Issyk-Kul

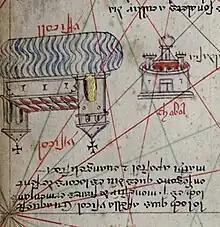
Cropped image of the 1375 Catalan Atlas depicting the lake (North on the top). The inscription says: "The place is named Ysicol. In this place is a monastery of Armenian brothers, which say, in here is Matthew the apostle and evangelist"

The lake level is some higher than in medieval times. Divers have found the remains of submerged settlements in shallow areas around the lake.